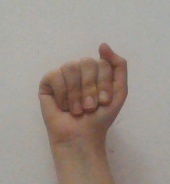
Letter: saad